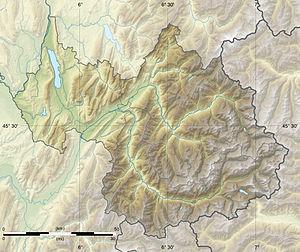
Carte physique vierge du département de la Savoie, France, destinée à la géolocalisation.Échelle
La station de La Giettaz ou La Giettaz-en-Aravis est une station de sports d'hiver des Aravis, située sur le territoire communal de La Giettaz, dans le département de la Savoie en région Auvergne-Rhône-Alpes. Le domaine skiable est relié au grand domaine des Portes du Mont-Blanc avec la possibilité de rejoindre celui d'Évasion Mont-Blanc.
Le département de la Savoie est un département français de la région Auvergne-Rhône-Alpes, dont le chef-lieu est la ville de Chambéry. Ses habitants sont connus sous le nom de Savoyards. L'Insee et La Poste lui attribuent le code 73.
La géographie de la Savoie correspond à l'étude et la description du territoire du département français de la Savoie, situé dans la région Auvergne-Rhône-Alpes.
Saint-Franc est une commune française située dans le département de la Savoie, en région Auvergne-Rhône-Alpes.
Valezan est une ancienne commune française située dans le département de la Savoie en région Auvergne-Rhône-Alpes.
Le mont Granier est un sommet situé dans les Alpes françaises, entre la commune de Chapareillan et celle d'Entremont-le-Vieux, limitant au nord-est le massif de la Chartreuse. Il domine la vallée du Grésivaudan et la combe de Savoie de sa face est d'une part, et la cluse de Chambéry de sa face nord d'autre part.
Le refuge du Carro est un refuge situé en France, dans le département de la Savoie en région Auvergne-Rhône-Alpes, au sein de la Haute Maurienne. C'est le refuge le plus haut de la Savoie. Il est géré par le Club alpin français de Lyon.